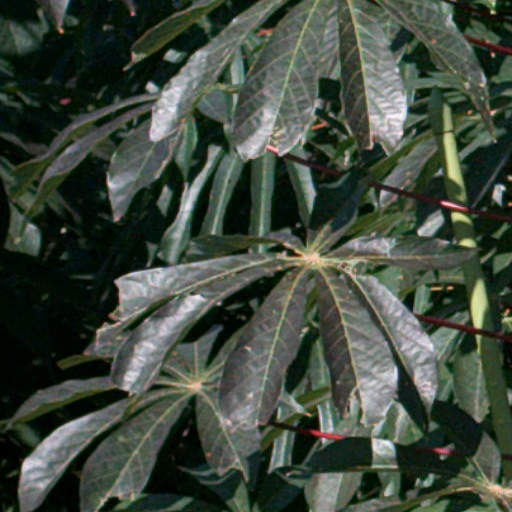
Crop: cassava